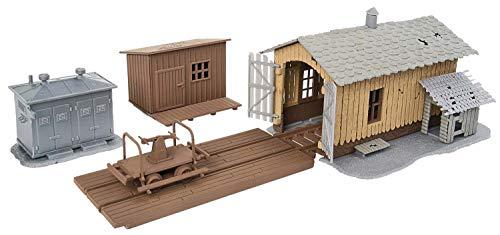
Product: Walthers Trainline HO Scale Model Trackside Tool Buildings
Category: Toys & Games | Hobbies | Trains & Accessories | Accessories | Buildings & Structures
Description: Quick and easy to build - great for first-time kit builders.
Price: $18.99